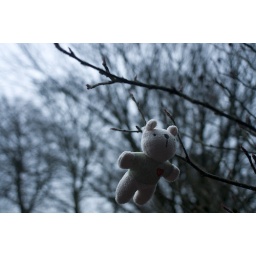
Tom, Gemma, Elizabeth and myself found this little bear hanging from a tree in Beechwood Park.